Northampton Town F.C.

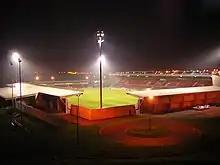
Sixfields Stadium

The club moved to Sixfields Stadium in 1994. It is a modern all-seater stadium with a capacity of 7,653 and award-winning disabled facilities. The stadium plan is simple with the west stand seating 4,000, opposite the smaller 1,000-capacity east stand known as the Alwyn Hargrave stand after the Ex-Borough Councillor who helped the stadium become reality. At either end are identical stands that are the same height as the east stand, the south stand usually for away supporters. (Against Chester City on 29 April 2006, the stand was split and supporters segregated to allow the maximum number of home supporters to witness the club's promotion to League One.) The north Stand is known as the Sheinman Opticians Stand, due to a naming rights partnership with local Opticians, Sheinman Opticians.